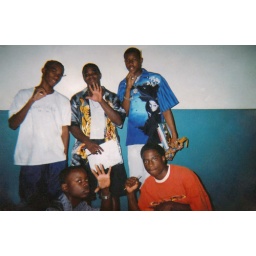
my brother in blue shirt he doin 10 years